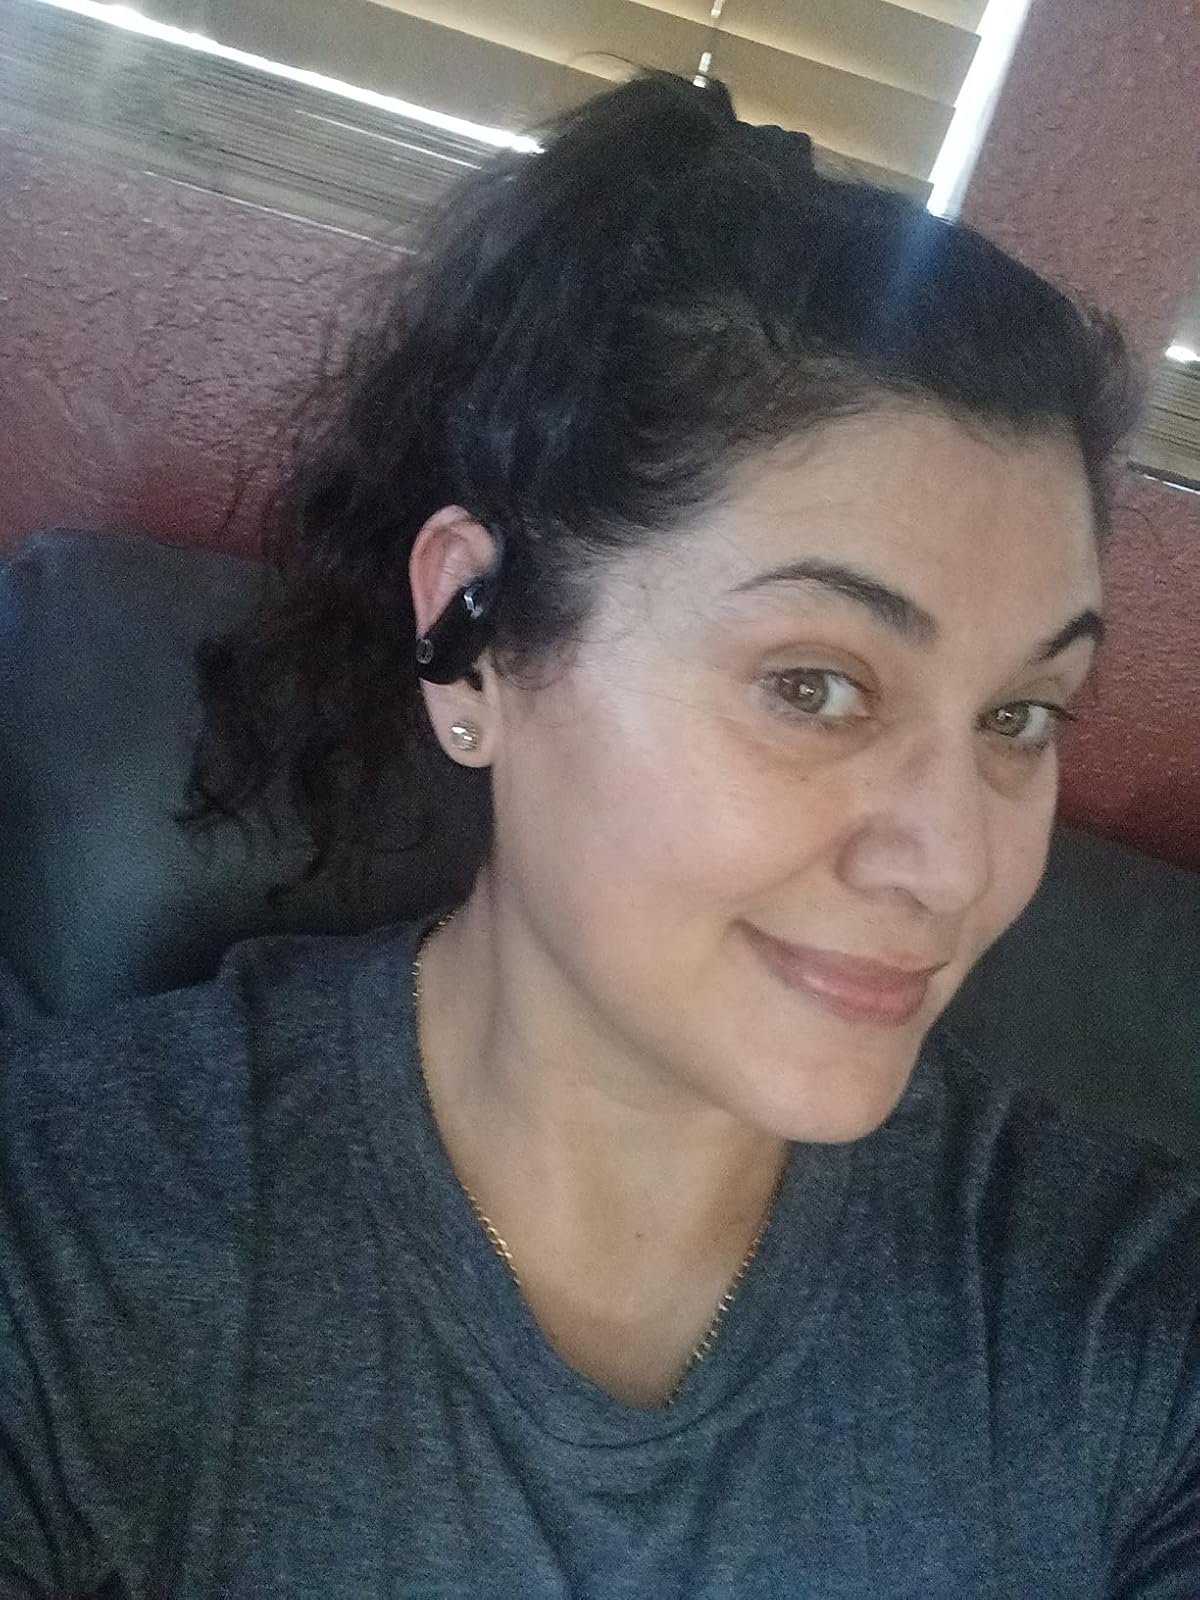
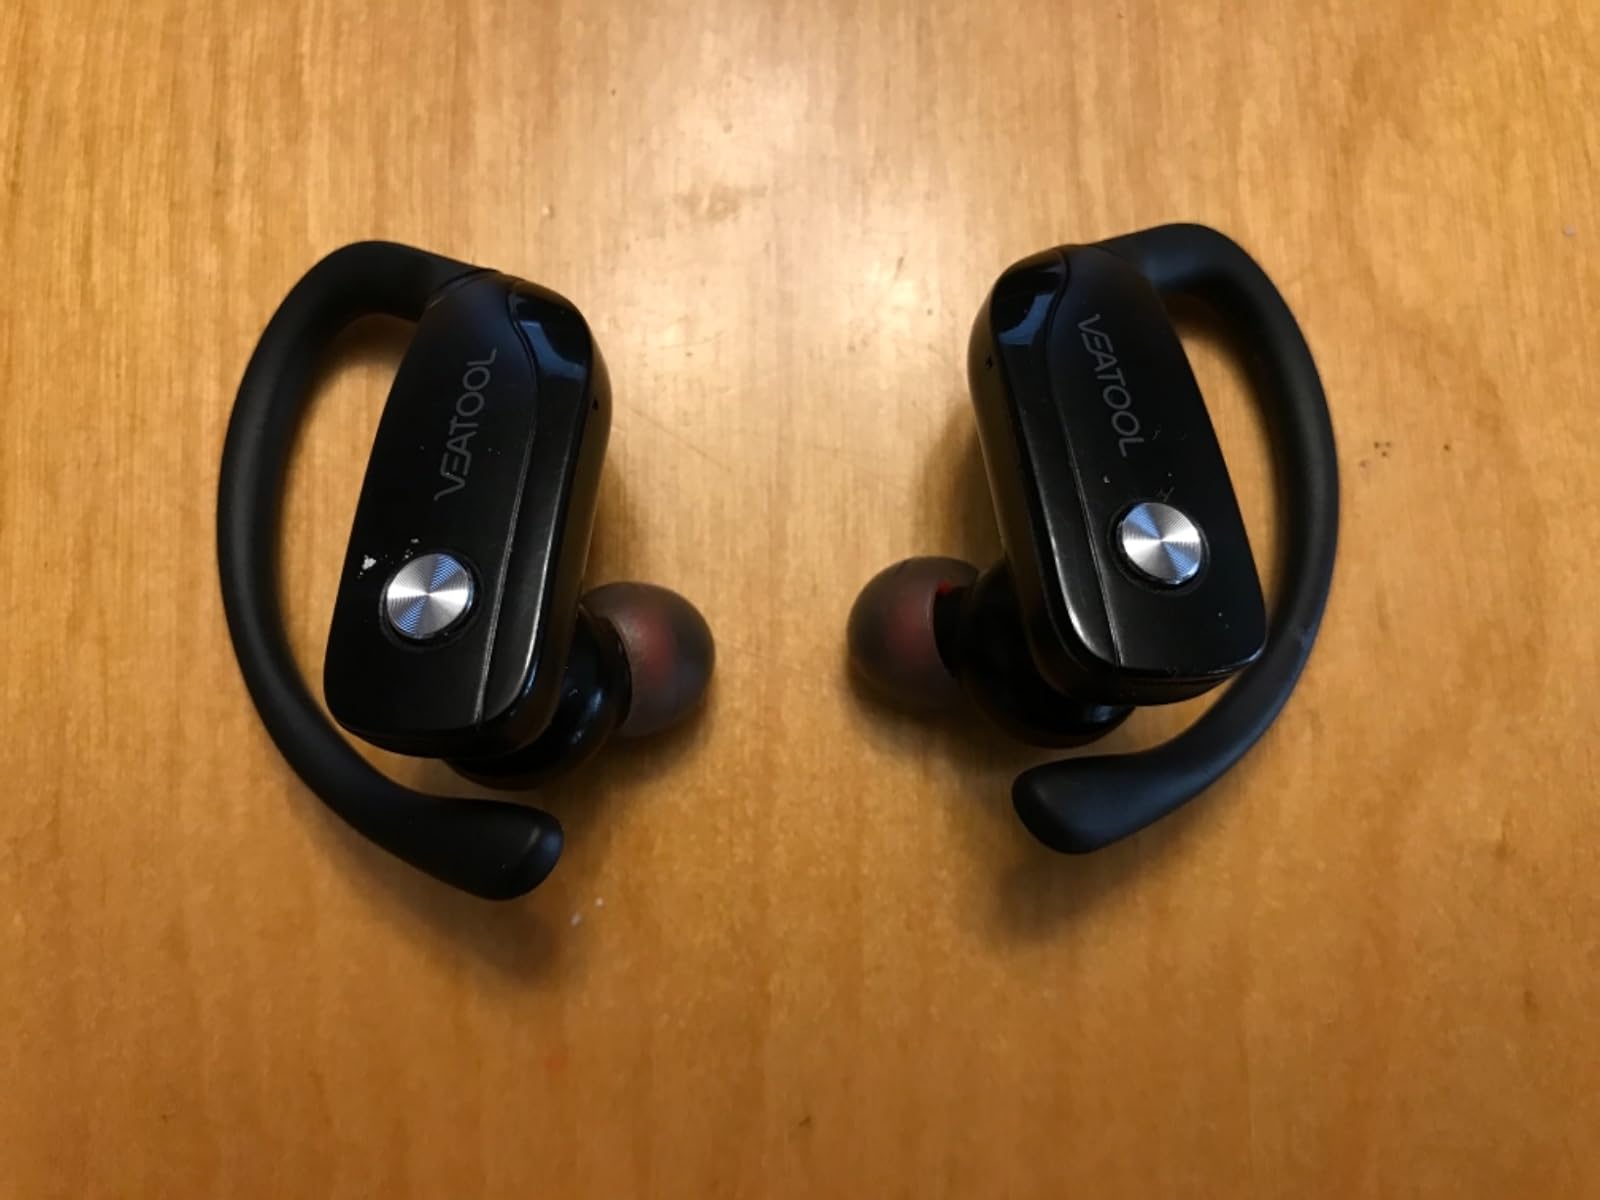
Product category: earbuds
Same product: no